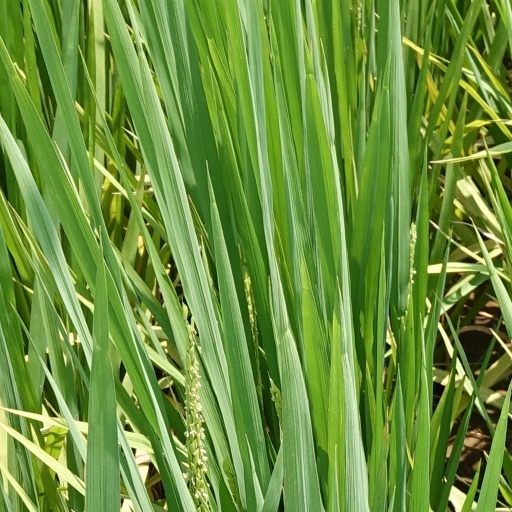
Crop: rice